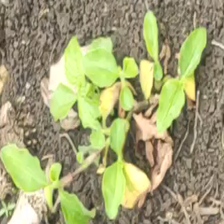
Weed species: Kena_(Commplina_benghalensio)